Bustin' Down the Door

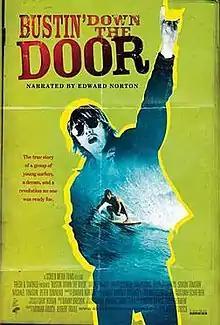
Promotional Poster

Bustin' Down The Door is a 2008 documentary film chronicling the rise of professional surfing in the early 1970s. The film follows a group of young surfers from Australia and South Africa, including Shaun Tomson, Wayne 'Rabbit' Bartholomew, Ian Cairns, Mark Richards, Michael Tomson and Peter Townend, as they relocate to Hawaii encountering obstacles, turf wars and massive wipeouts along the way. Clashes with the locals, some of whom find the newcomers' bravado to be insulting to Hawaiian culture, eventually culminate in death threats against the subjects of the film.